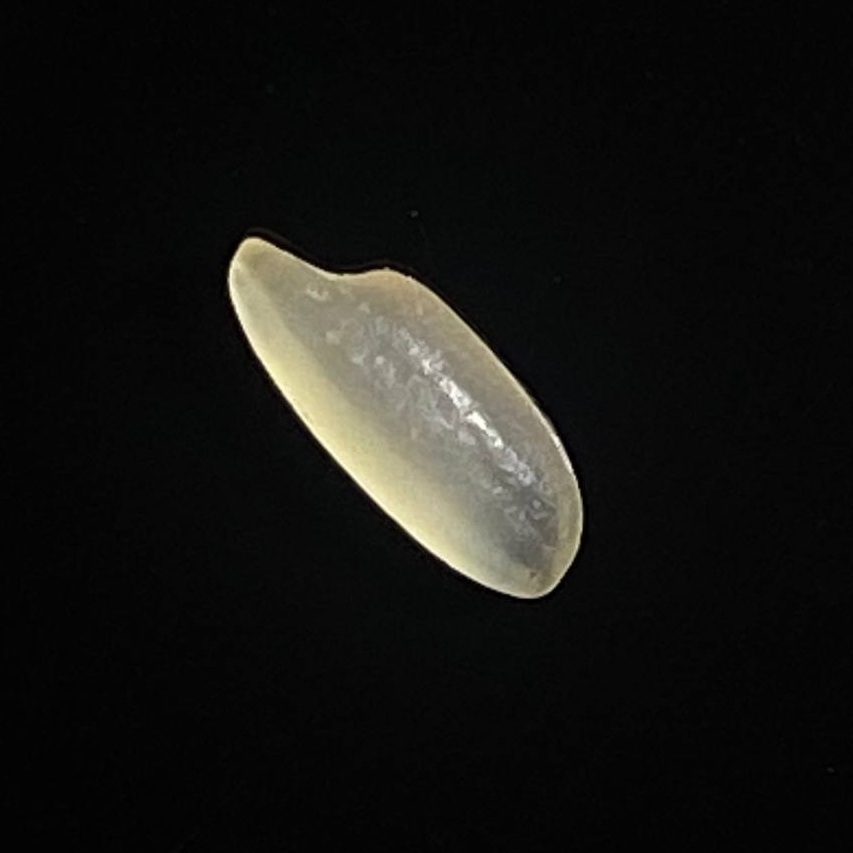
Rice variety: Shorna5